3rd Lancashire Artillery Volunteers

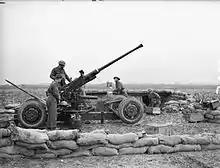
Bofors gun in France, 13 November 1939

42nd (EL) Division was in GHQ Reserve when the German Spring Offensive (Operation Michael) was launched on 21 March. Warning orders were immediately issued and on 23 March the division began moving south to the Somme sector. The infantry went by motor buses and arrived at Adinfer Wood on 24/25 March ahead of the artillery and transport, most which did not catch up for another two days through the crowded roads. However, CCX Bde must have kept up, because it deployed near Adinfer Wood at the same time as the infantry and came into action at dawn, the rest of 42nd DA catching up at noon. The infantry were involved in bitter fighting all day (the First Battle of Bapaume). At nightfall they were still holding the line they had taken up the previous night, but were now stretched very thinly, with both flanks 'in the air'. The artillery was ordered back to positions south of Ablainzevelle, and a few hours later to the Essarts Valley. The roads behind the front were now completely choked with retreating vehicles, and the artillery drivers bringing up ammunition suffered heavy casualties. 42nd (EL) Division's role was to screen the exhausted division behind them. During 26 March 42nd DA helped stop German attacks in front of Bucquoy and on 27 March the guns broke up two impending attacks from Ablainzevelle. On 28 March the Germans continued attacking in waves from Ablainzevelle and Logeast Wood (Operation Mars, or the First Battle of Arras of 1918), but the division held its positions; prisoners claimed that the barrage killed a whole German battalion less 40 survivors. The following day was quiet and 42nd (EL) Division was relieved on the night of 29/30 March. However, there was no rest for 42nd DA, which remained in action round Essarts, maintaining harassing fire through the night. The infantry returned to the line on 1/2 April. The Germans continued to shell the area, especially Essarts, where large numbers of gas shells were fired and 42nd DA suffered significant casualties. After this bombardment the German attack was renewed on 5 April (the Battle of the Ancre). The shelling had broken CCX Bde's communications, and the batteries could not see the infantry's SOS rockets through the gas cloud, but kept firing with those guns they could keep in action. This attack was repulsed after fierce fighting and the sector became quiet apart from artillery exchanges, and the division was relieved on 8 April. However, 42nd DA remained in the line as before, with CCX Bde under the command of 59th (NM) Division, Lt-Col Mason commanding 'Right Group'. On 14 April 42nd DA concentrated in positions near Pigeon Wood and went silent.